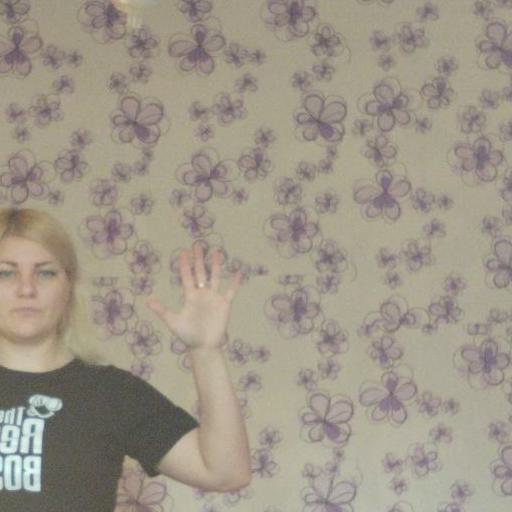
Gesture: palm